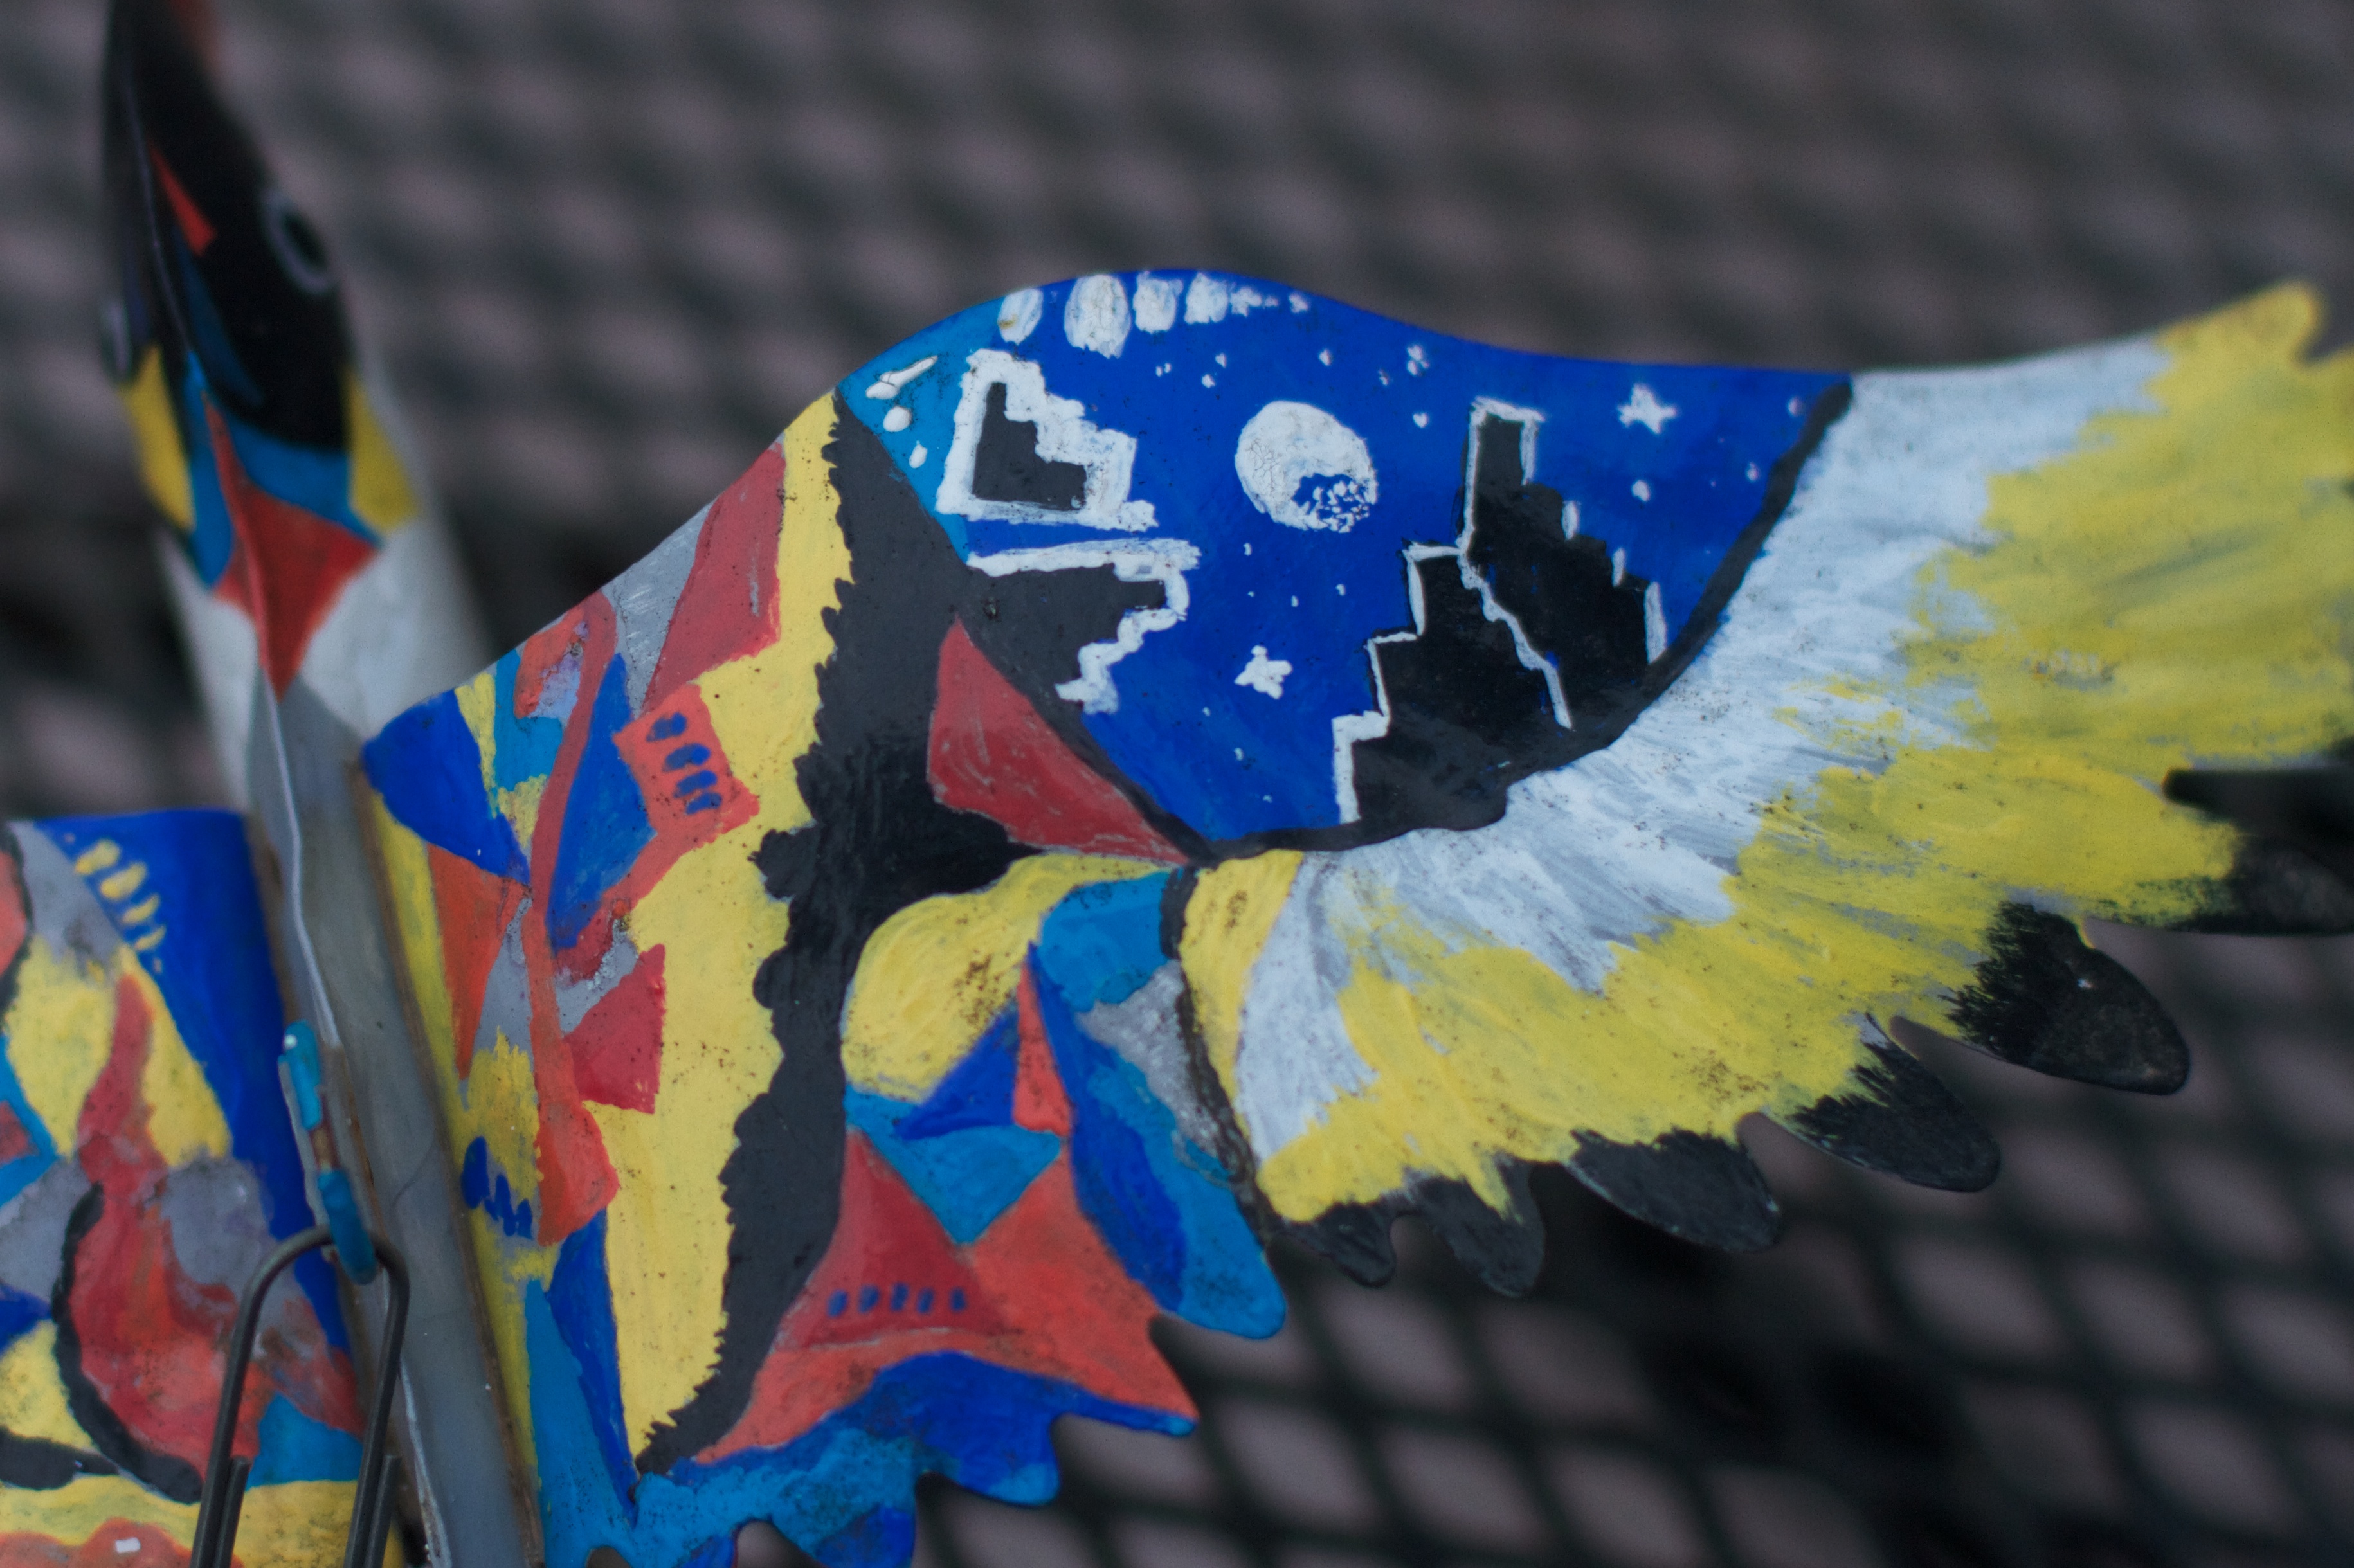
wing, flower, color, blue, yellow, toy, art